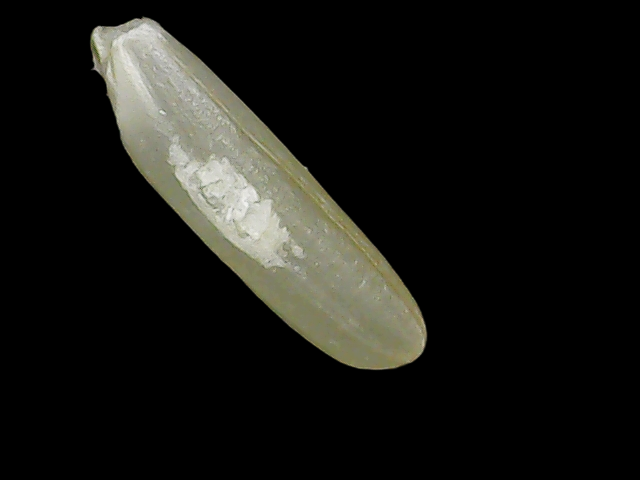
Rice variety: Binadhan21